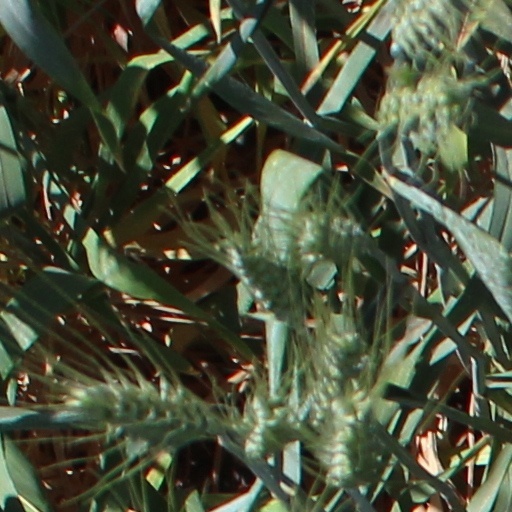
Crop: wheat